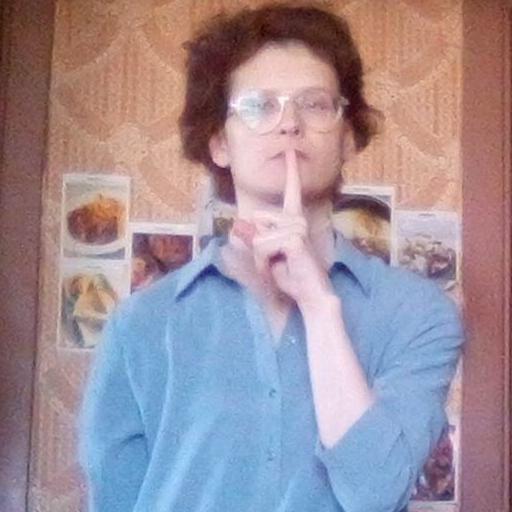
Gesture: mute